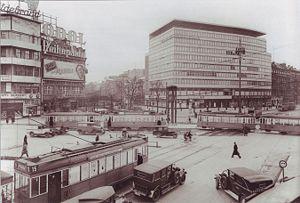
La Potsdamer Platz est une place du centre de Berlin, en Allemagne. Intersection routière majeure pendant la première partie du XXᵉ siècle, la place est détruite pendant la guerre et devient un no man's land dans le cadre de la Guerre froide, coupée en deux par le mur de Berlin. La majeure partie des immeubles qui la bordent actuellement ont été construits depuis la réunification de 1990. La place compte parmi les lieux les plus marquants de Berlin et est fréquentée par de nombreux touristes.